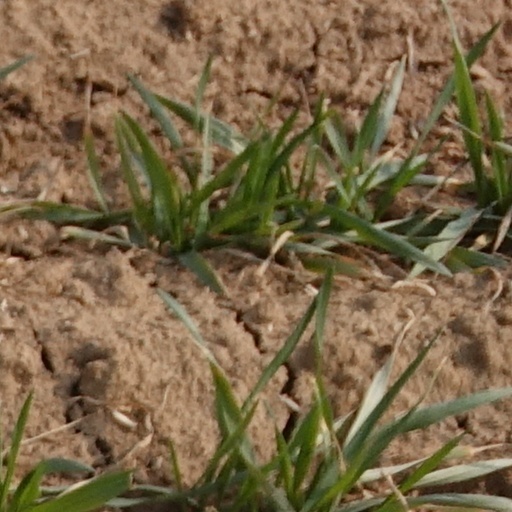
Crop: wheat